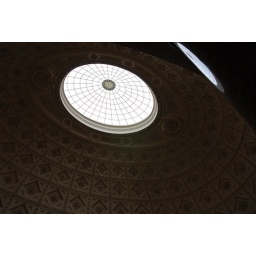
Domed roof in entrance to Stowe house